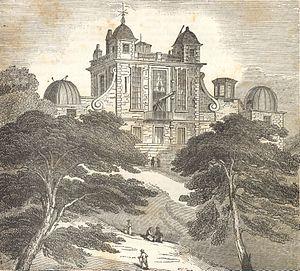
La découverte de Neptune est la première découverte d'un objet céleste réalisée grâce au calcul mathématique avant de l'être par l'observation. Longtemps objet de débats quant à sa paternité, elle est aujourd'hui attribuée sans conteste à l'astronome français Urbain Le Verrier, qui a prédit mathématiquement l'existence et la position de la planète. Les résultats de Le Verrier, publiés fin août 1846 après deux ans de calculs à partir de la trajectoire et des caractéristiques d'Uranus, conduisent l'astronome allemand Johann Gottfried Galle, assisté par son compatriote Heinrich Louis d'Arrest, à observer dans la nuit du 23 au 24 septembre 1846 à l'Observatoire de Berlin la planète à moins d'un degré de la position théorique déterminée par Le Verrier.